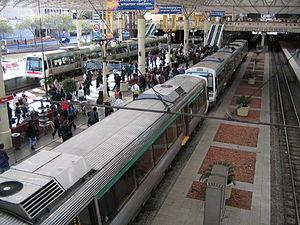
Perth est la capitale de l'État d'Australie-Occidentale. Elle est située dans le Sud-Ouest de l'Australie, en bordure de l'océan Indien et sur les rives du fleuve Swan. Sa population s'élève à 2 059 484 habitants en 2018, ce qui en fait la quatrième ville du pays.